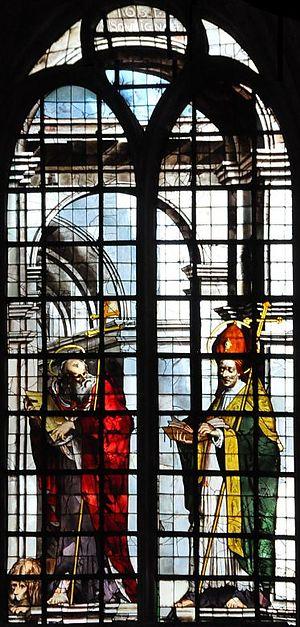
L’église Saint-Eustache est une église de Paris. Elle est située 146 rue Rambuteau dans le 1ᵉʳ arrondissement au cœur du quartier des Halles.